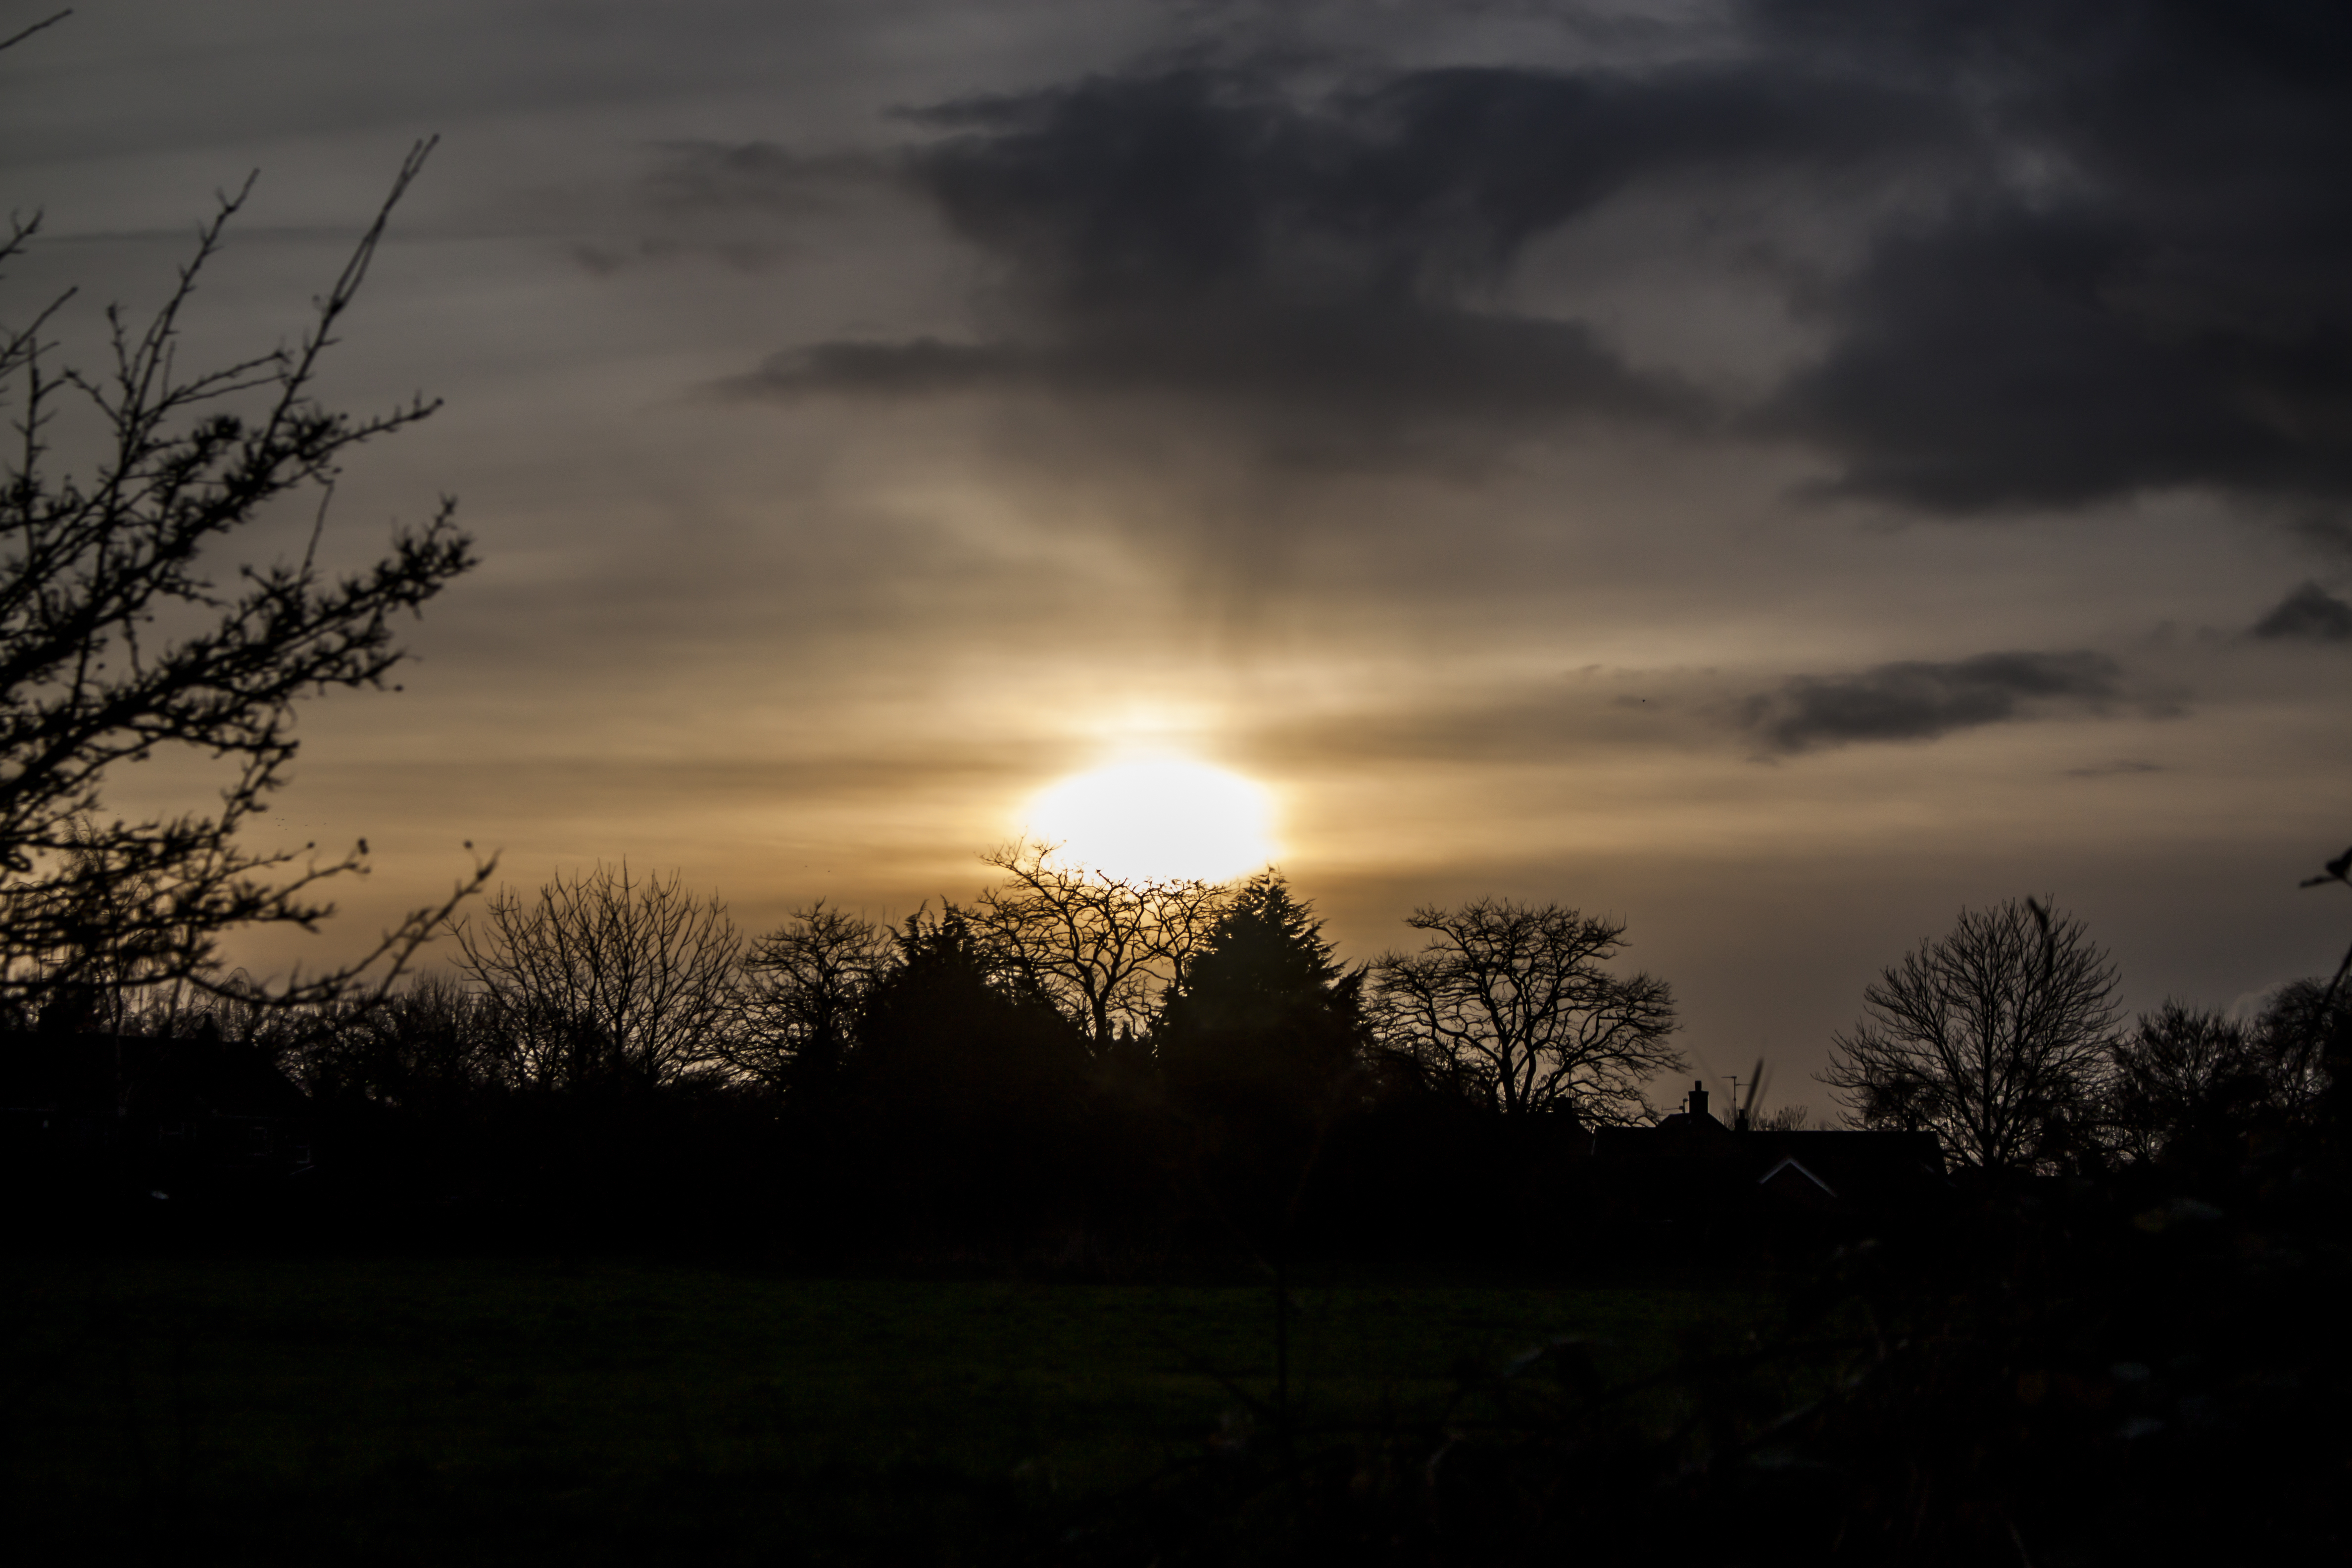
tree, nature, cloud, sky, sun, sunrise, sunset, sunlight, morning, dawn, atmosphere, dusk, evening, weather, darkness, uk, peterborough, atmospheric phenomenon